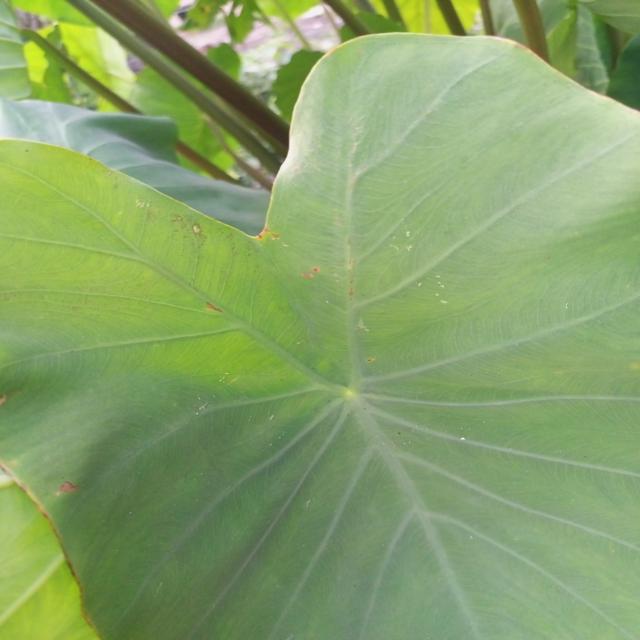
Label: Healthy